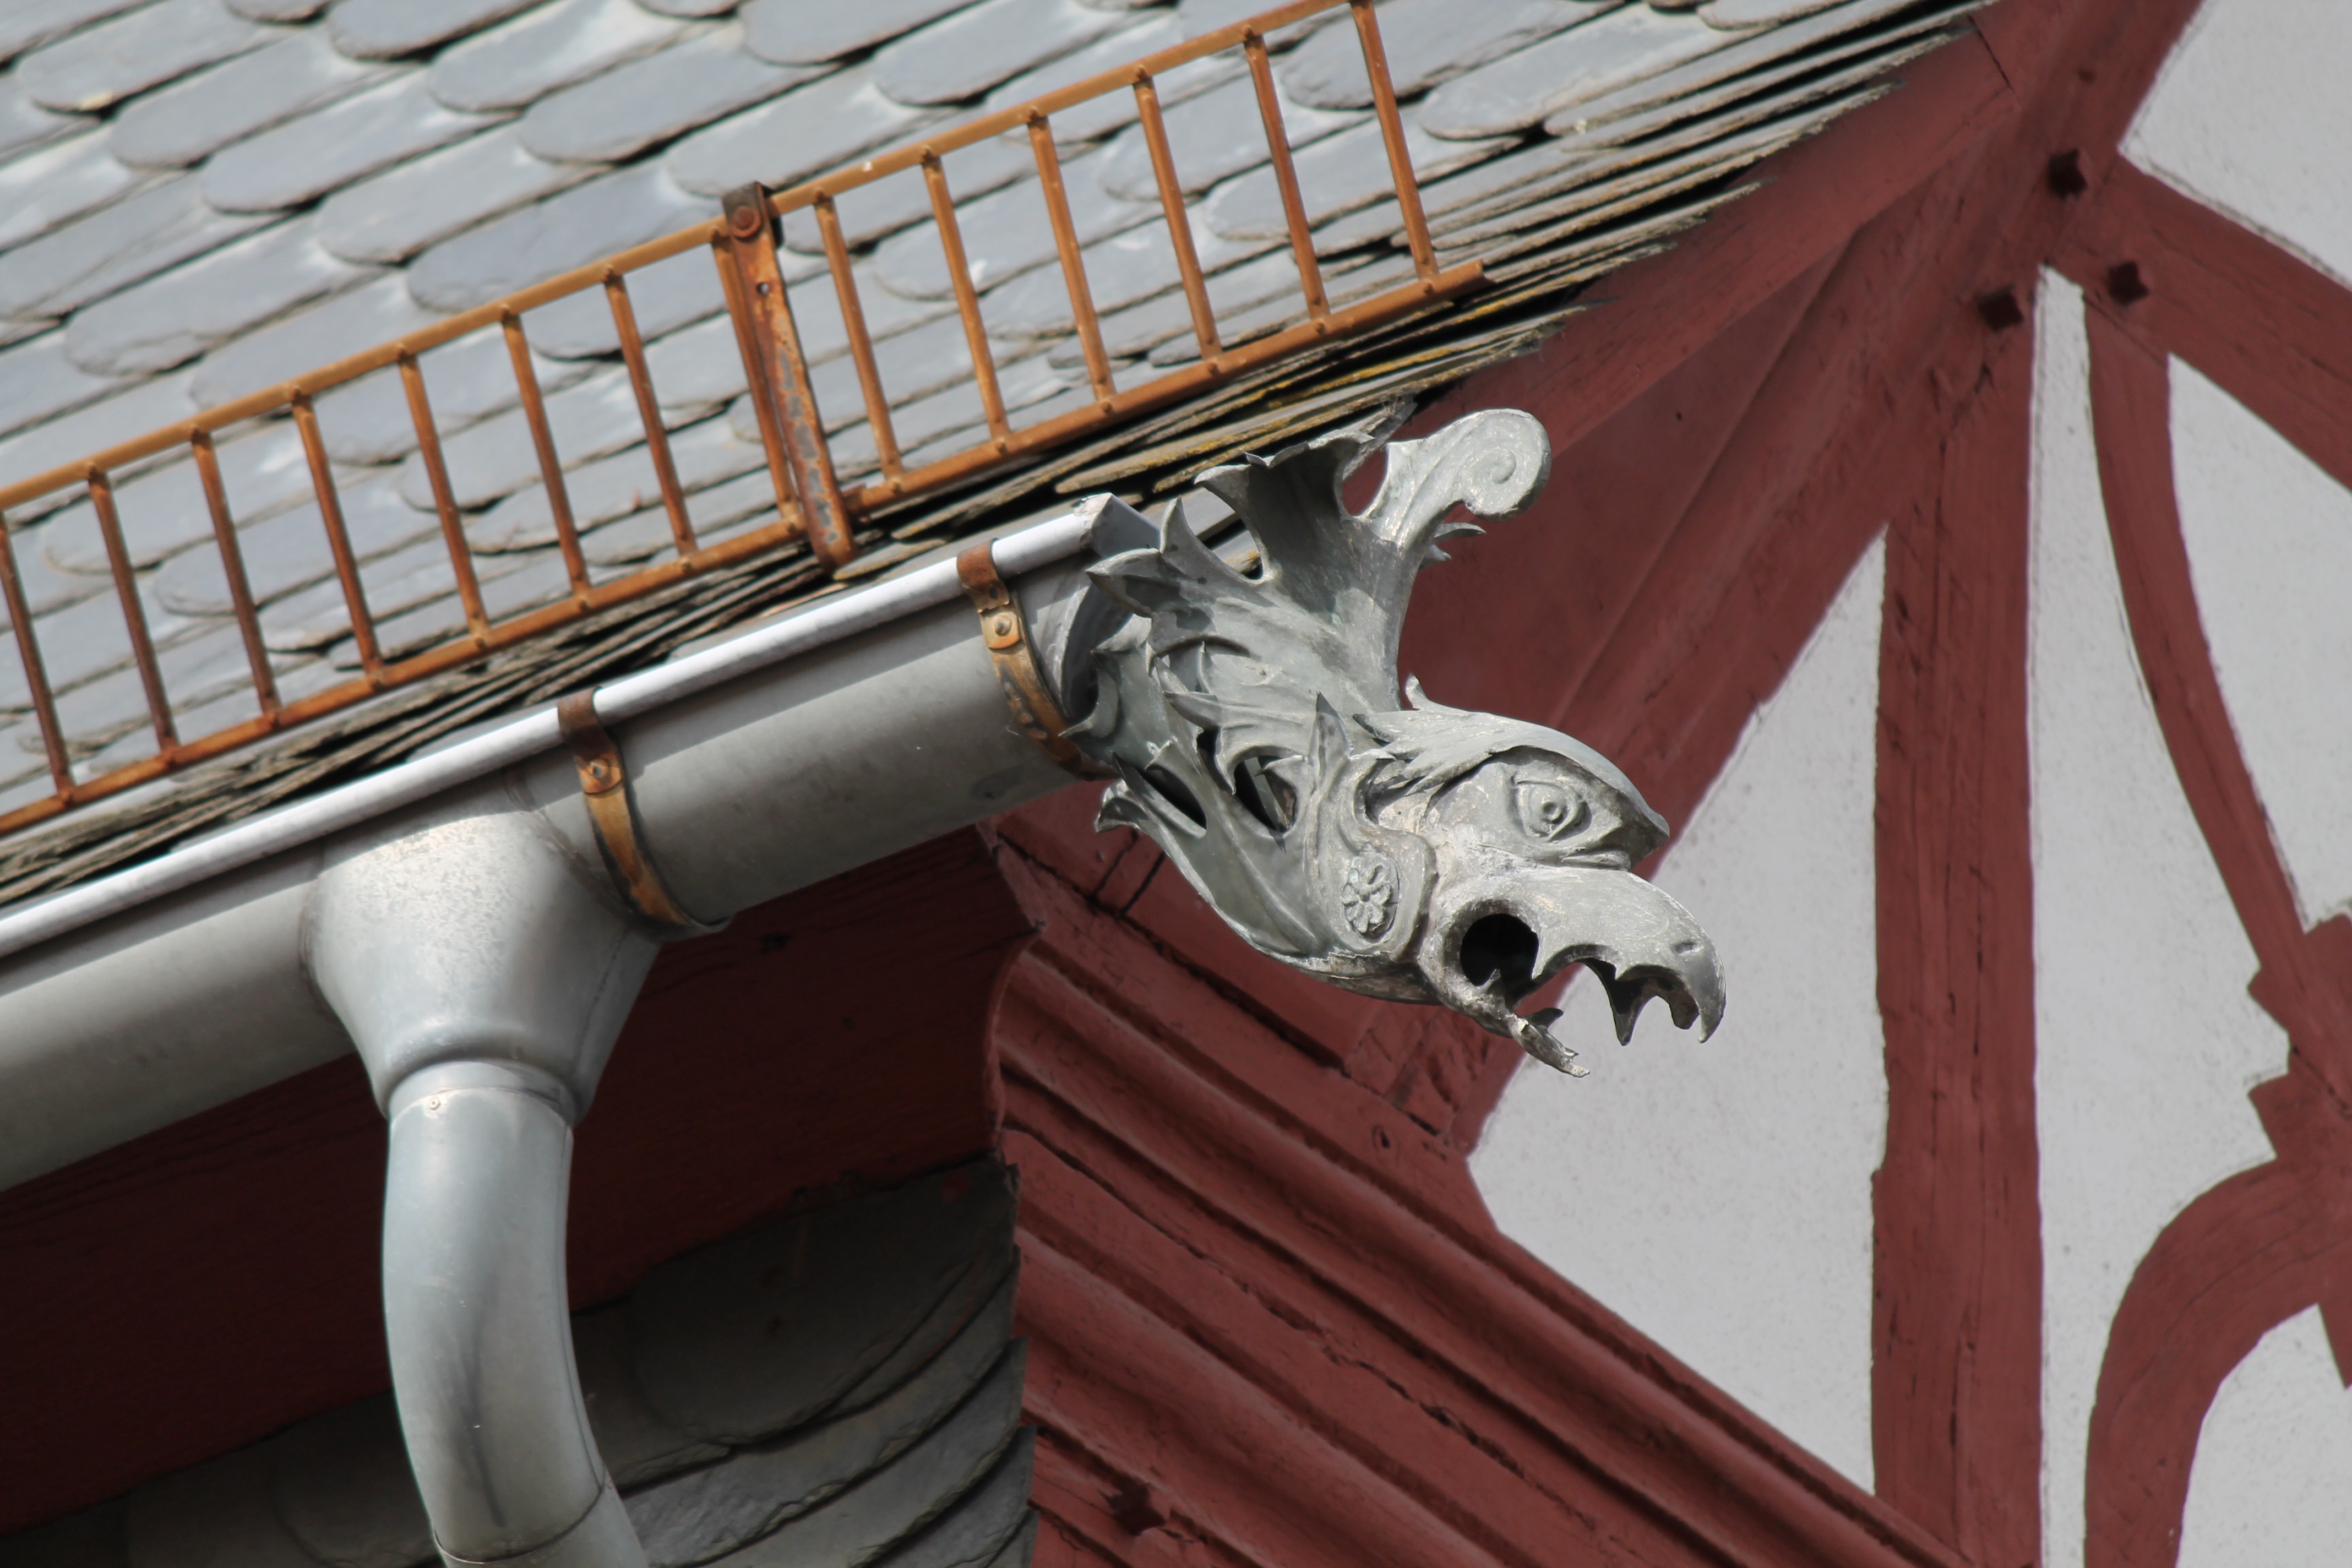
wing, architecture, structure, wood, white, steel, red, metal, facade, close, gargoyle, old town, angle, iron, oberursel, fachwerkhaus, hauswand, dragons, truss, white red, rain gutter